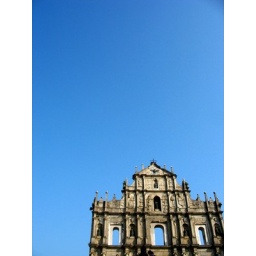
St. Paul under the blue sky